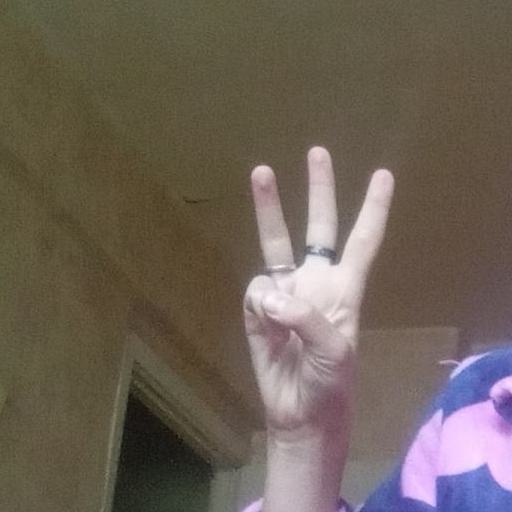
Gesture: three